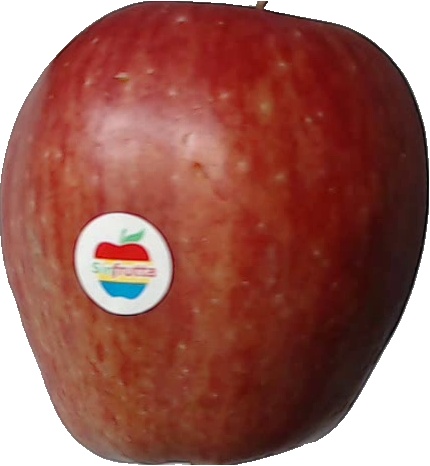
Label: apple_red_1